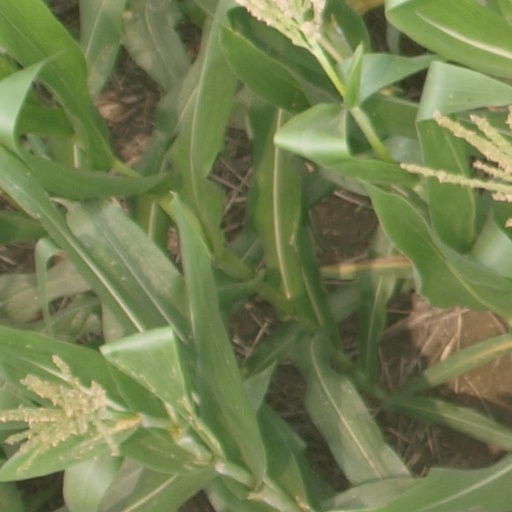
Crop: maize; corn